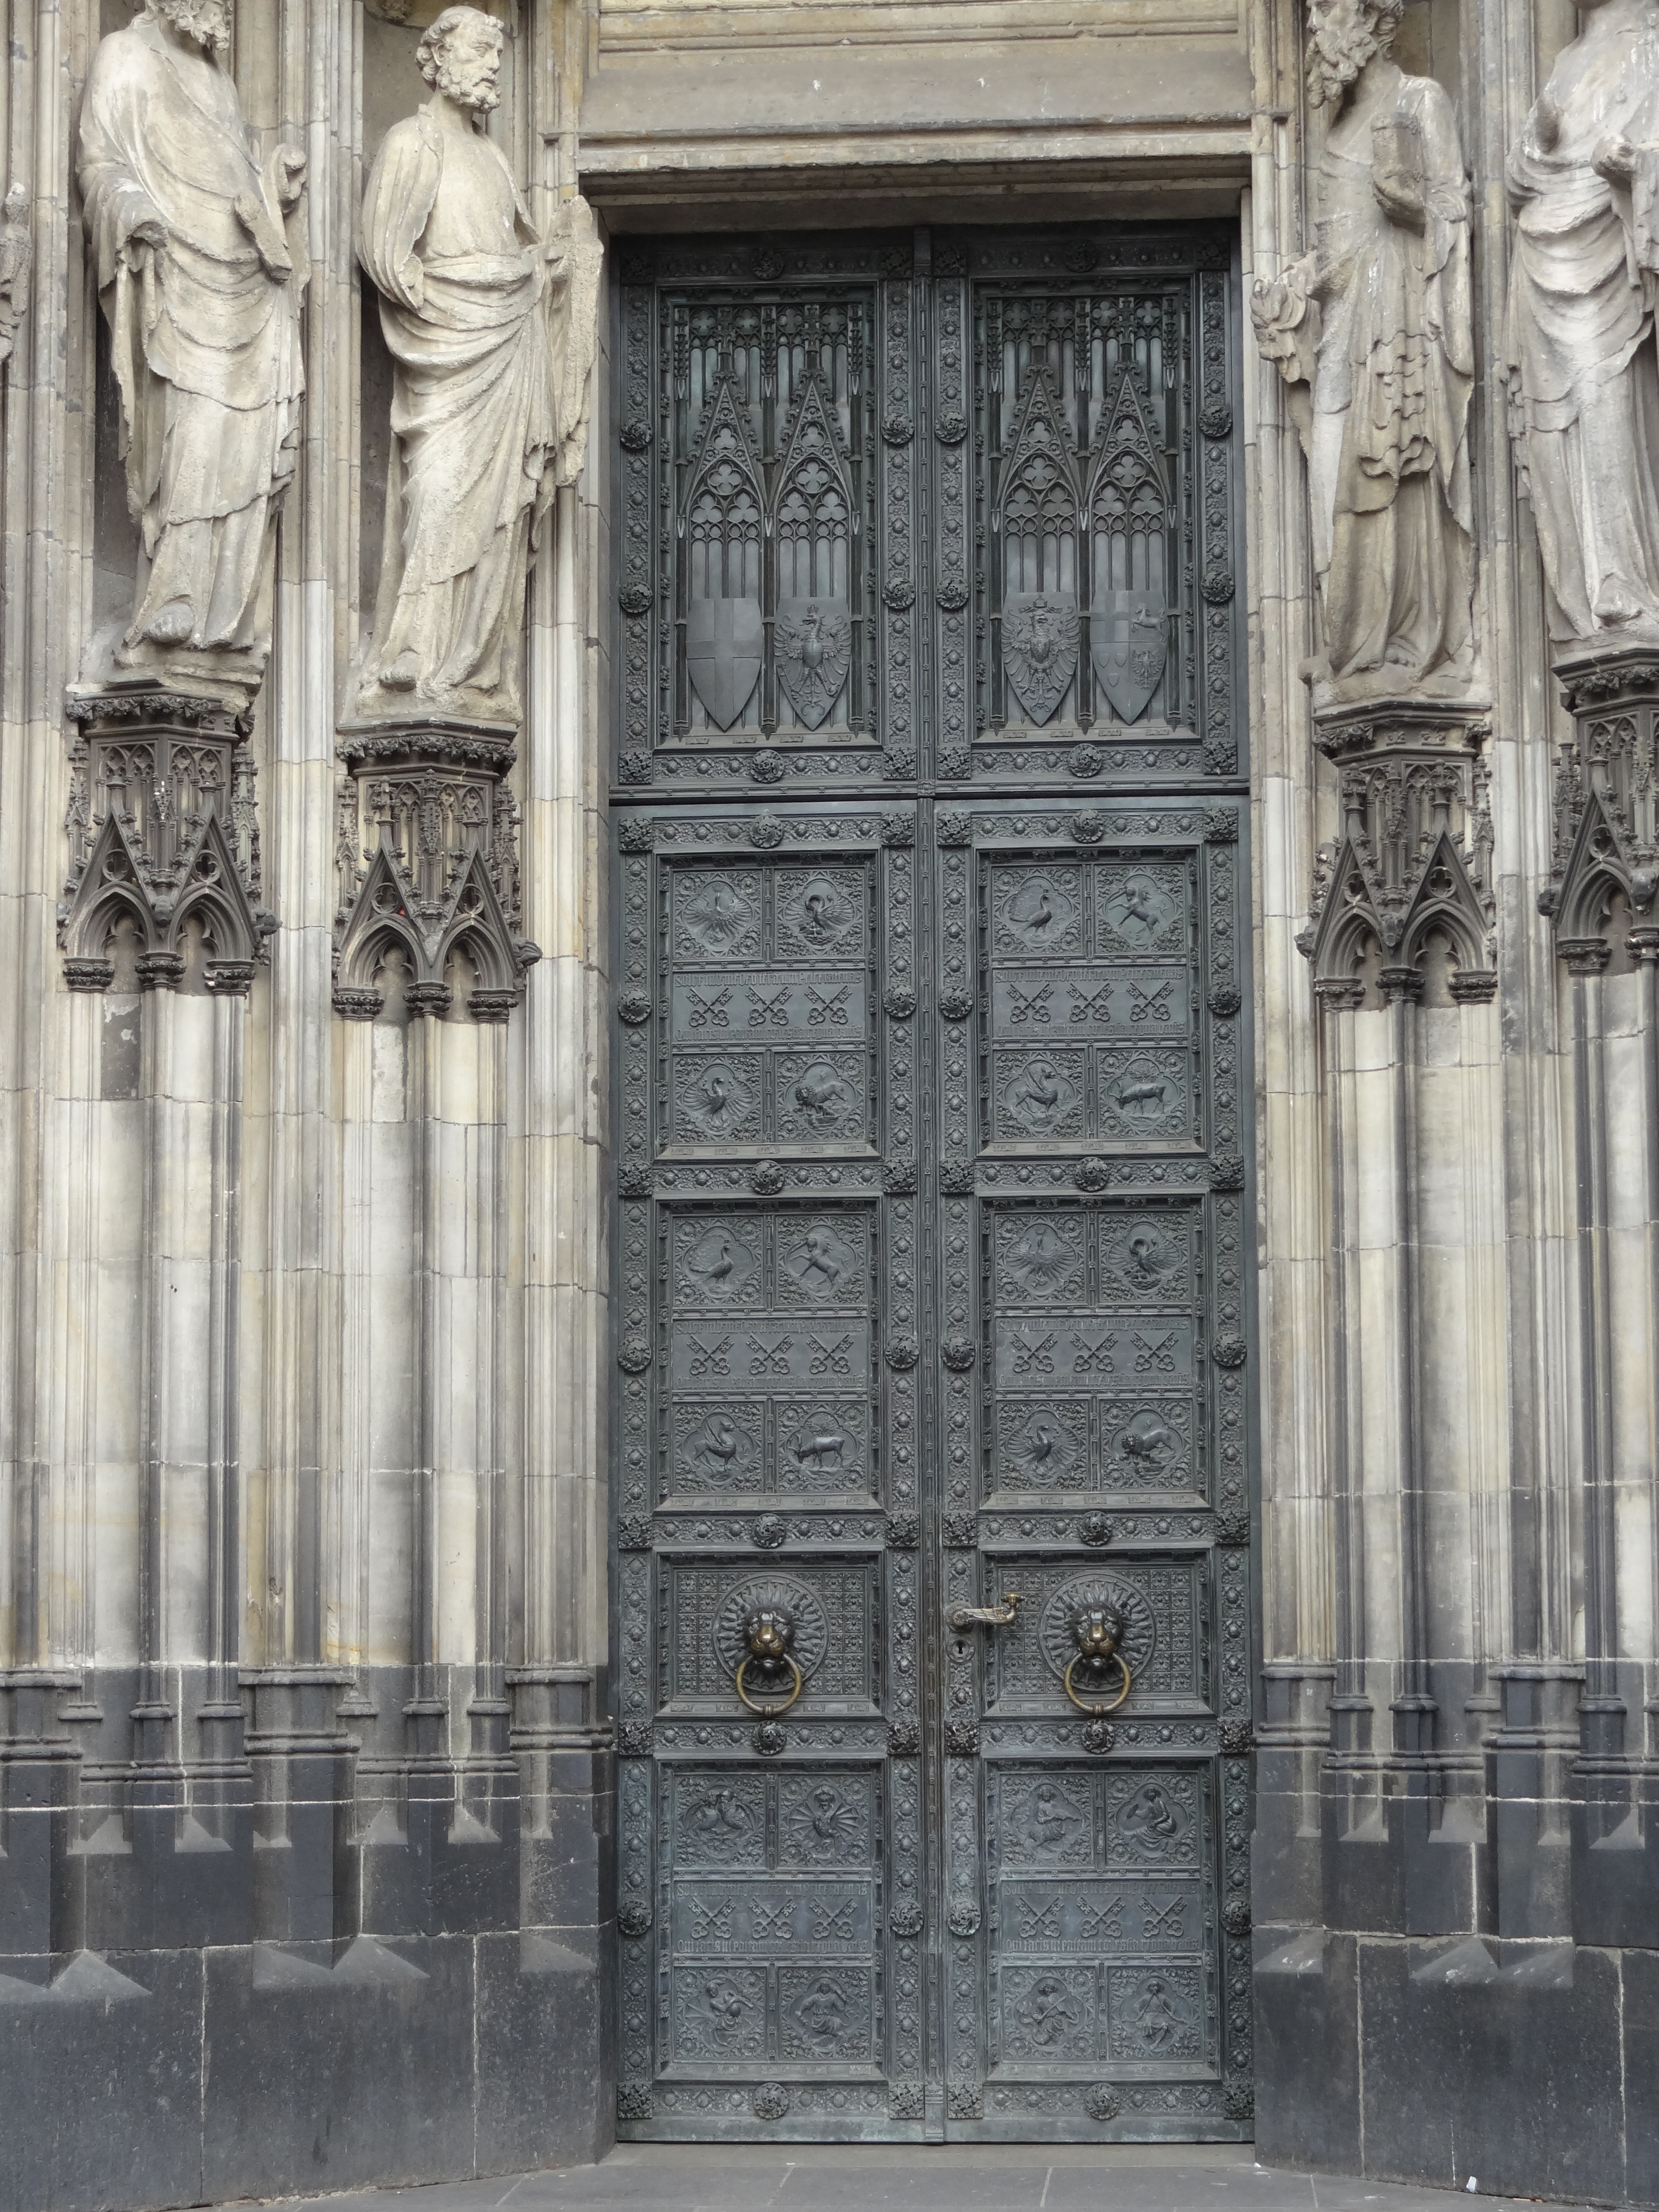
architecture, structure, vintage, antique, window, building, palace, old, city, wall, stone, monument, travel, europe, statue, arch, decoration, column, entrance, religion, ancient, landmark, facade, church, cathedral, exterior, historic, door, doorway, place of worship, baptistery, sculpture, art, temple, decorative, symmetry, statues, concept, culture, history, front, relief, traditional, baroque, architectural, gothic architecture, expressive, metal door, ancient history, archs, bordered